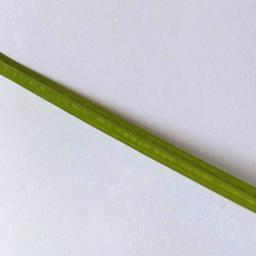
Label: Rice___Healthy